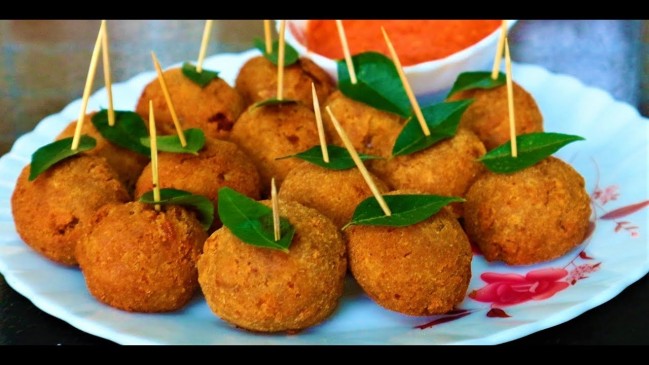
Dish: pakode